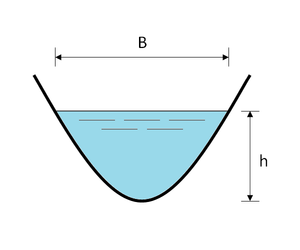
Description Éléments géométriques pour une section de canal parabolique.
Le diamètre hydraulique et le rayon hydraulique sont communément utilisés pour le calcul des écoulements dans un tube, une conduite hydraulique ou un canal. En utilisant ce diamètre particulier, on peut faire des calculs similaires à ceux d'un tube circulaire. Ces deux grandeurs sont homogènes à une longueur.